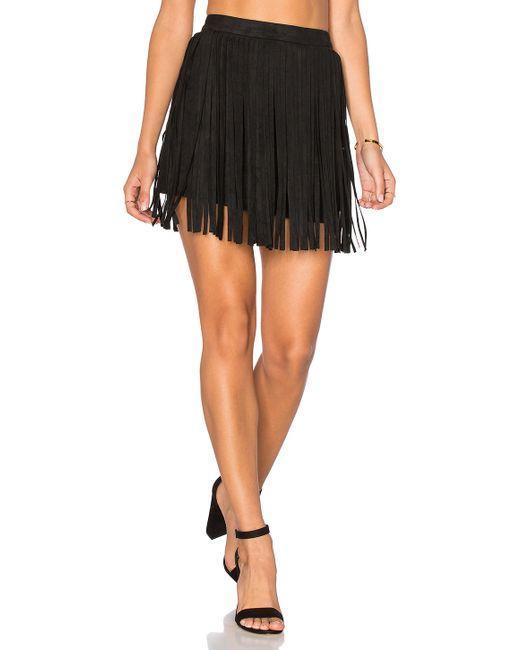
Schwarzer Baumwoll-Minirock mit vertikalen Ausschnitten für ästhetische Partykleidung